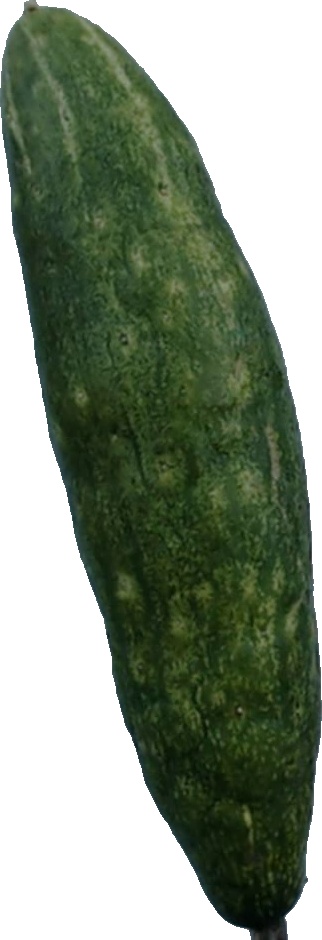
Label: cucumber_3